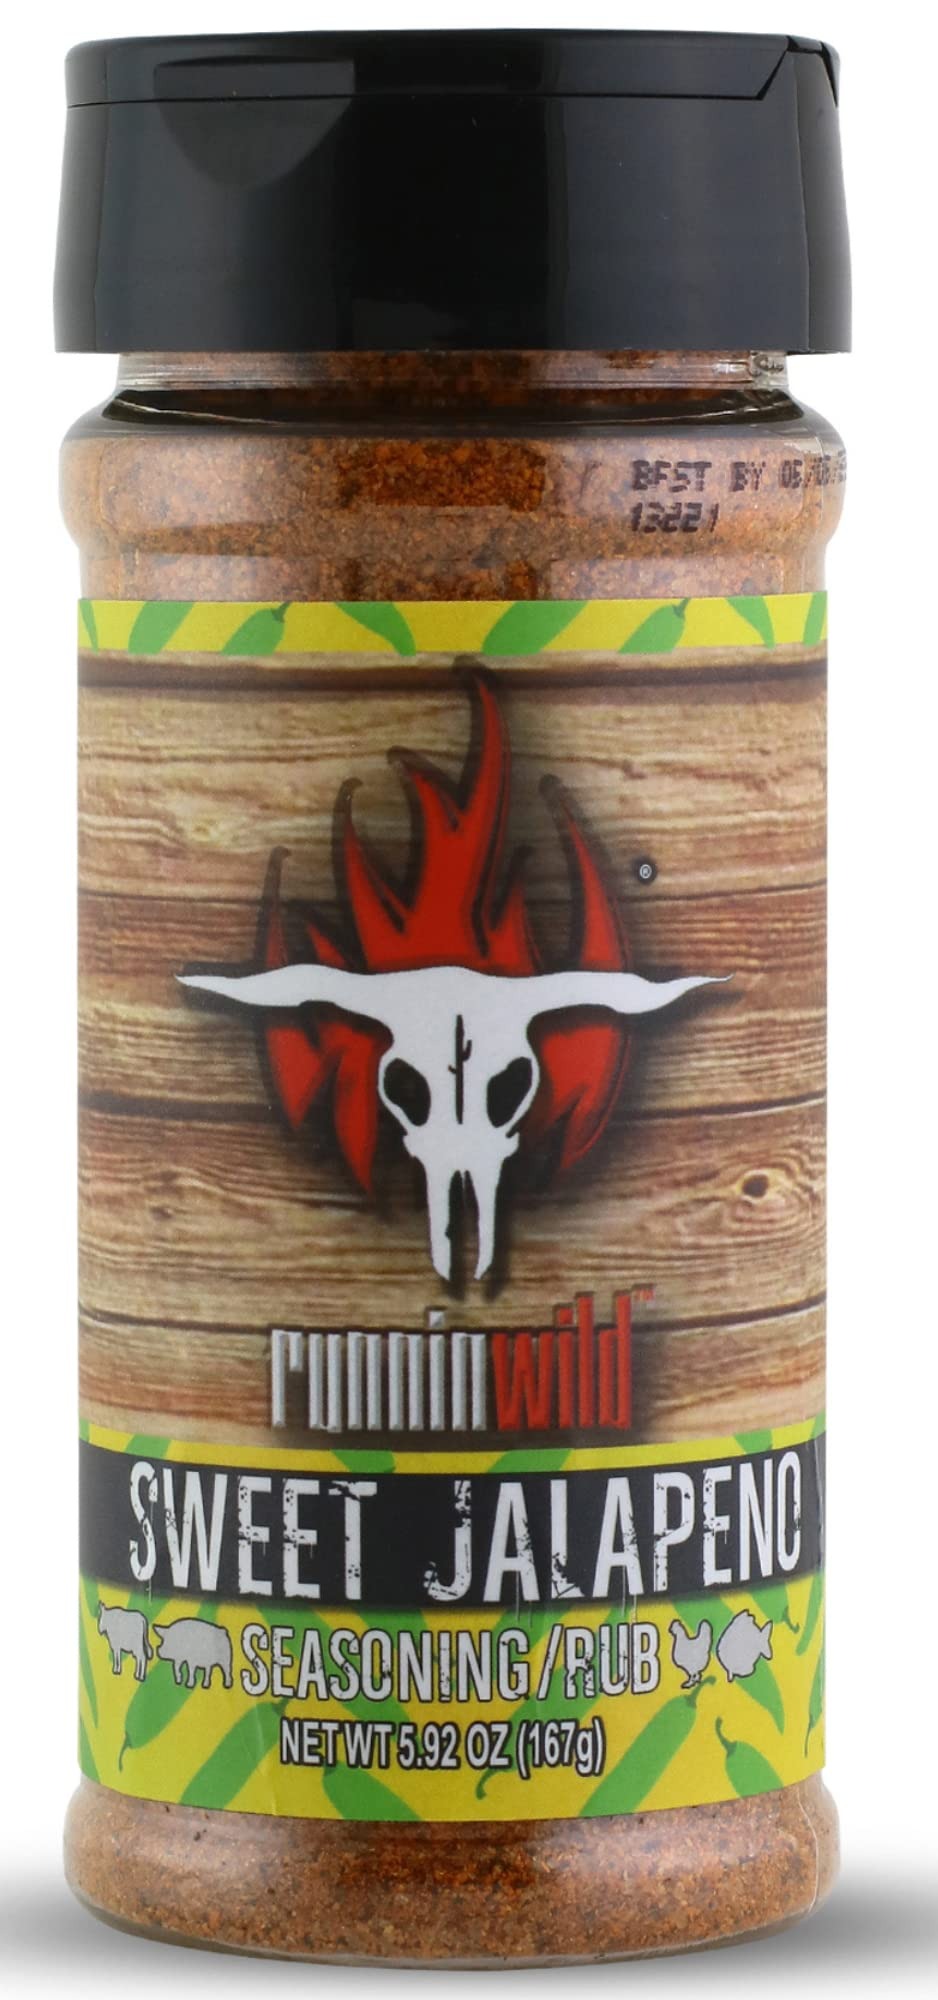
Item Name: Sweet Jalapeno Seasoning | Premium Sweet and Spicy Rub | Sweet Heat Rub for Beef, Pork, Chicken, and Fish | Incredible Fajita Seasoning and Rib Rub | Runnin Wild Foods, 5.9 oz
Bullet Point 1: KICK IT UP | Looking for big, bold tex mex flavor? Runnin Wild’s Sweet Jalapeno brings the heat and the sweet. Whether you’re sitting around a campfire or the kitchen table this seasoning pulls out all the stops, leading your palate into the big, bold southwest.
Bullet Point 2: PROUDLY MADE IN THE USA | Sweet brown sugar pairs perfectly with the inherently unique jalapeno flavor. Give your burgers a cowboy kick and your mac & cheese a southwestern sizzle… but don’t stop there. It’s also perfect for fajitas, jalapeno poppers, salmon, popcorn, chicken wings, or as a pulled pork rub.
Bullet Point 3: PREMIUM INGREDIENTS | We took this rub to the next level by adding real honey granules in addition to the brown sugar and dehydrated jalapeno to add a depth of flavor not found in other seasonings and rubs.
Bullet Point 4: BOLD RUBS | To reach our level of flavor we source only the highest quality ingredients for our seasonings. Absolutely no fillers or artificial flavors. Handcrafted. No MSG added. Just premium ingredients. And that's no bull.
Bullet Point 5: AWARD WINNING RUBS | What makes our rubs the talk of the town? It's simple: they're winners. Our pitmasters take them to competitions, and they consistently come out on top. No doubt about it – our rubs are some of the finest around. And guess what? We've got the trophies to prove it!
Bullet Point 6: 100% GUARANTEED | We are a hardworking, family run dedicated company that’s serious about what we do. If you experience ANY issues with your order, please message the seller (RunninWild) with your order number so we can help you.
Product Description: Our Sweet Jalapeno Mexican Seasoning is sweet with slight heat. Great on protein of your choice, tacos, ribs, or any meat. Gift for dad, brother, husband, or son.
Value: 5.92
Unit: Ounce

Price: 12.99